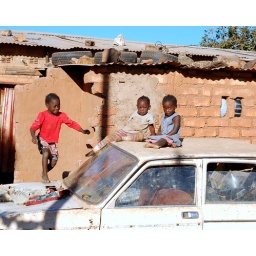
Children playing on an old car on a street in Ng'ombe Compound, Lusaka, Zambia.